Ghulam Mohiyuddin Gilani

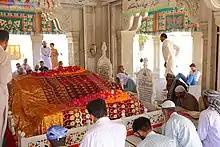
Visitors at the graves of Syed Ghulam Mohiyyuddin Gilani and his father Meher Ali Shah

Ghulam Mohiyuddin supported the Pakistan Movement, encouraging the mass displacement of the population around the time of the Partition of India.